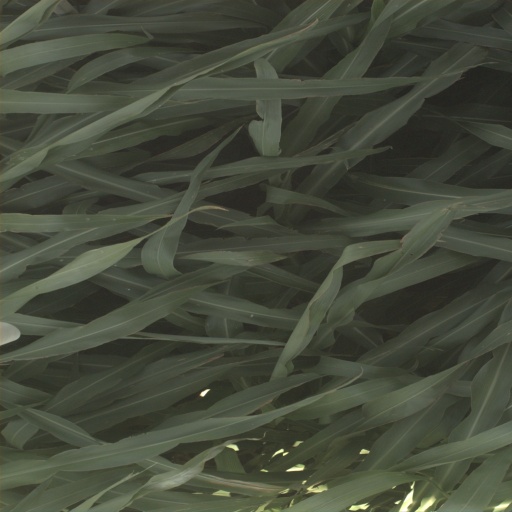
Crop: sorghum